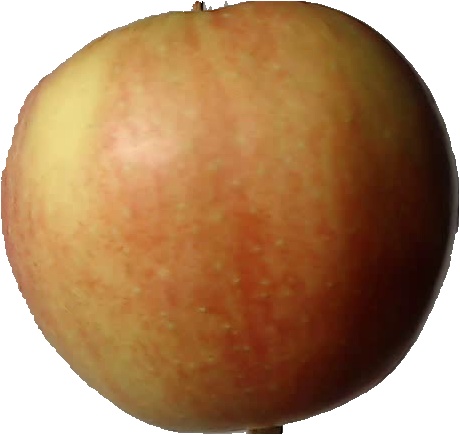
Label: apple_red_2